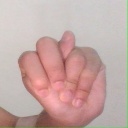
अक्षर: न